Warming center

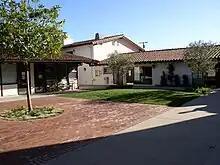
Churches, like this one in the United States, are frequently used as warming centers.

Thus warming centers are frequently directed to the circumstances of persons who are "unsheltered" due to a personal state of homelessness and who, for one reason or another, do not utilize existing homeless shelters. In other circumstances, centers serve stranded motorists or, during cold-weather power outages, homeowners and tenants.